Osbert Lancaster

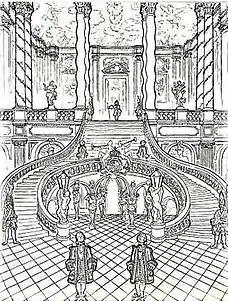
Lancaster's illustration of "Baroque", with curled columns and fanciful statuary

Though generally a commentator rather than a campaigner, Lancaster made an exception for the protection of Britain's architectural heritage, where he became a leader of public opinion. The historian Jerry White has written that the demolition of the Euston Arch in London in 1962 alerted the general public that "without vigilance and sturdy resistance, London was in danger of losing its landmarks one by one, in the interests of either profit or a misconceived public weal". Lancaster had been pressing this point since before the war. In 1967 he was appointed to the Greater London Council's Historic Buildings advisory committee, joining Betjeman, Pevsner and Sir John Summerson. They played a major role in defeating the Labour government's plans to demolish the front of the Tate Gallery. In 1973, with Betjeman and others of like mind Lancaster campaigned against the Conservative government's imposition of entry charges to hitherto free galleries and museums; the charges caused admissions to drop drastically, and were soon abolished.